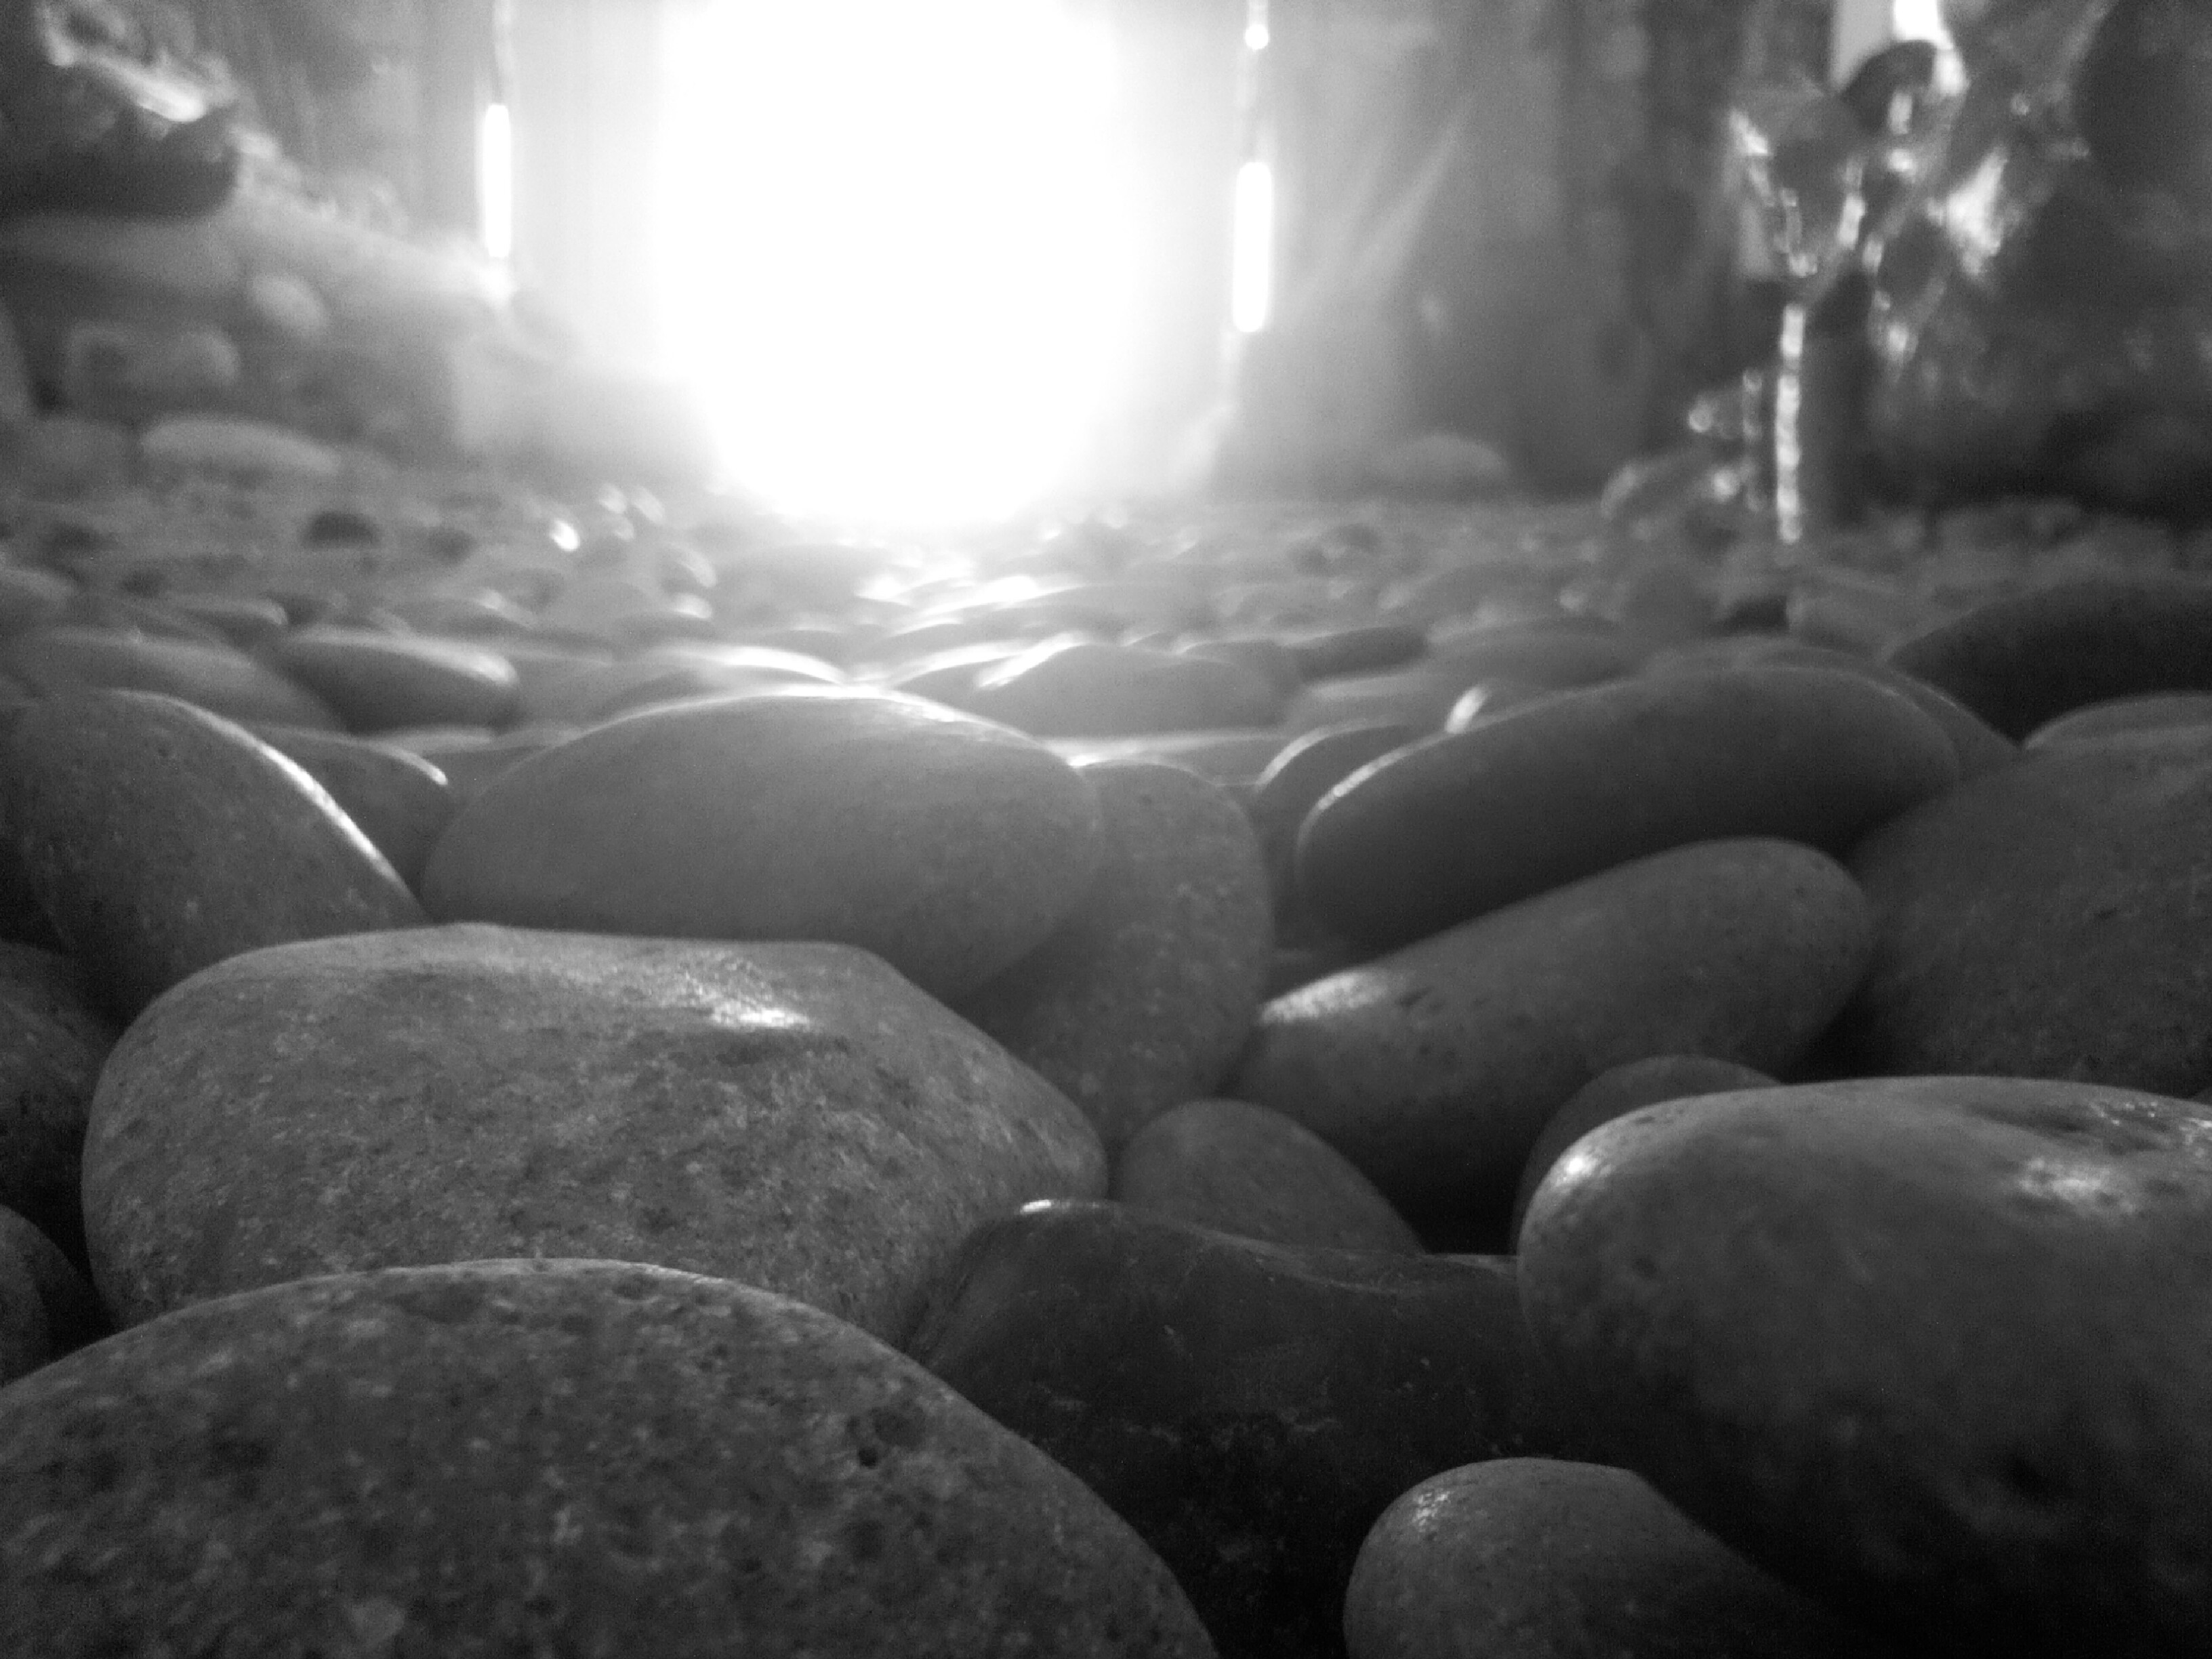
rock, black and white, darkness, black, monochrome, material, monochrome photography